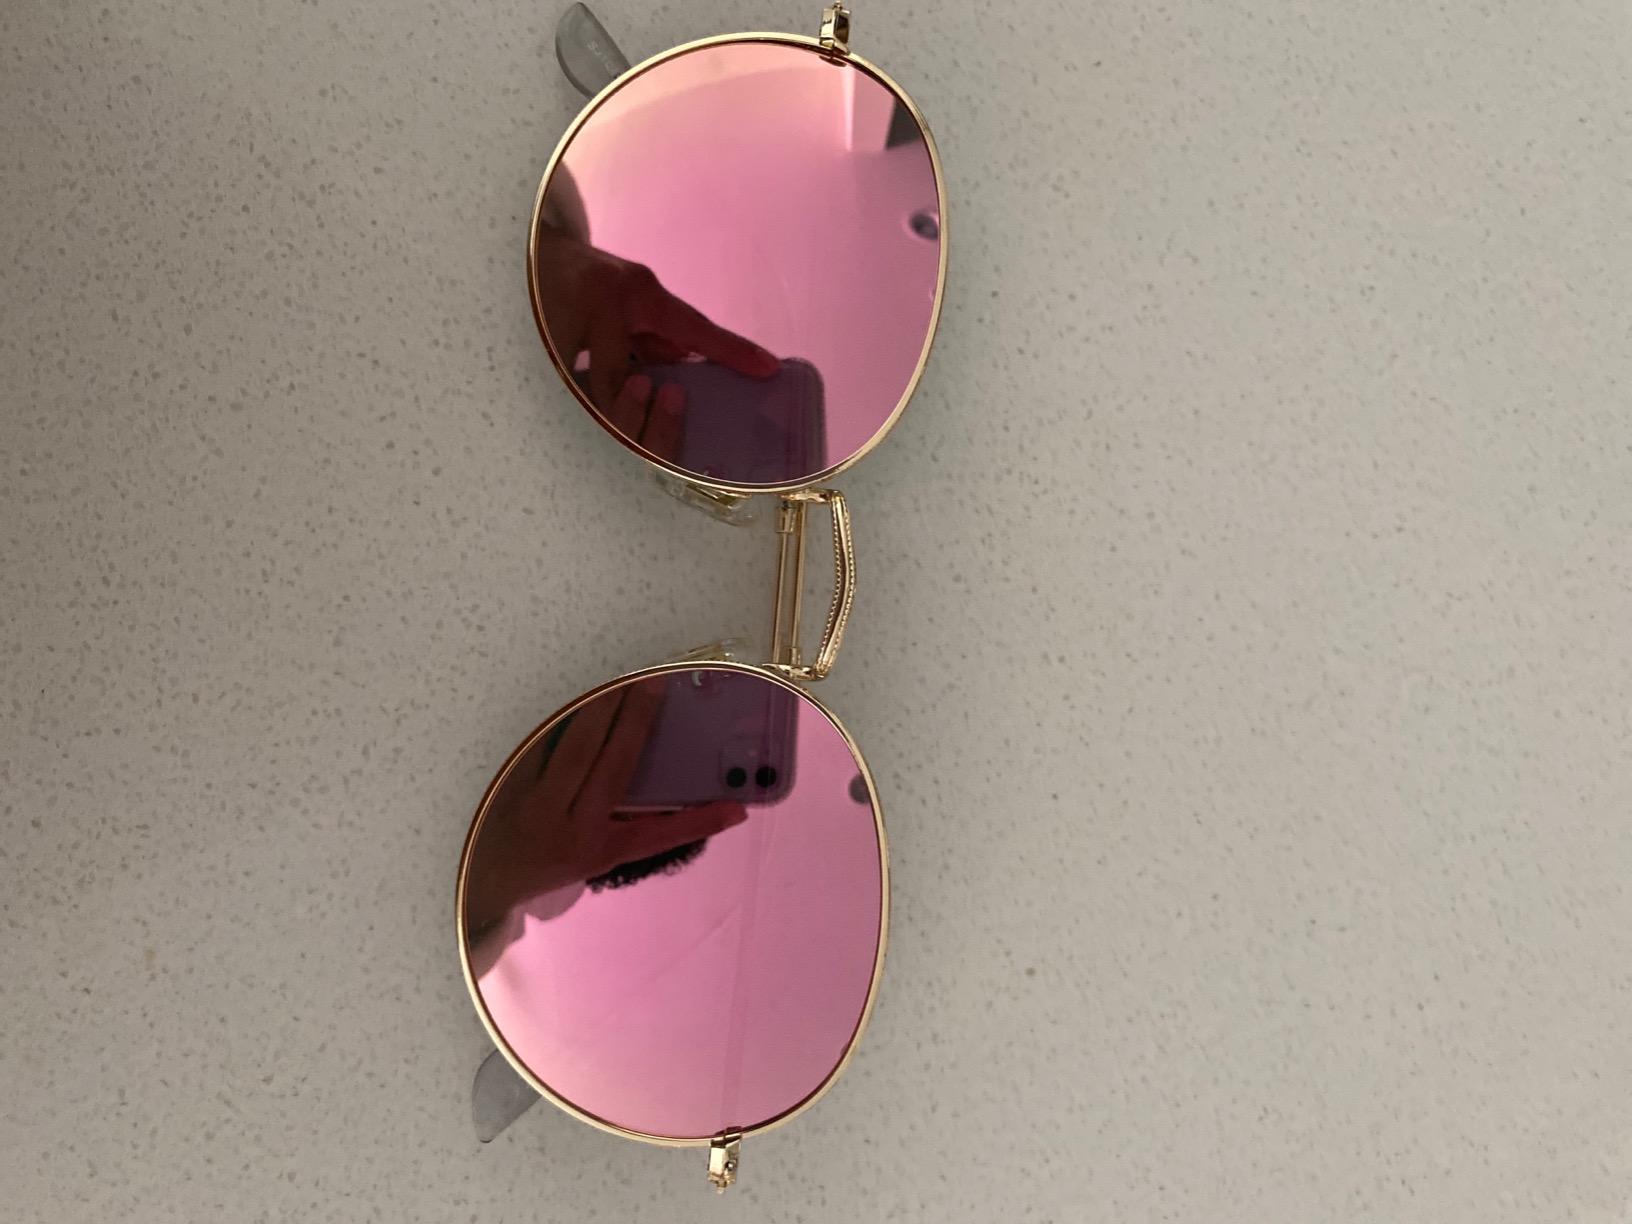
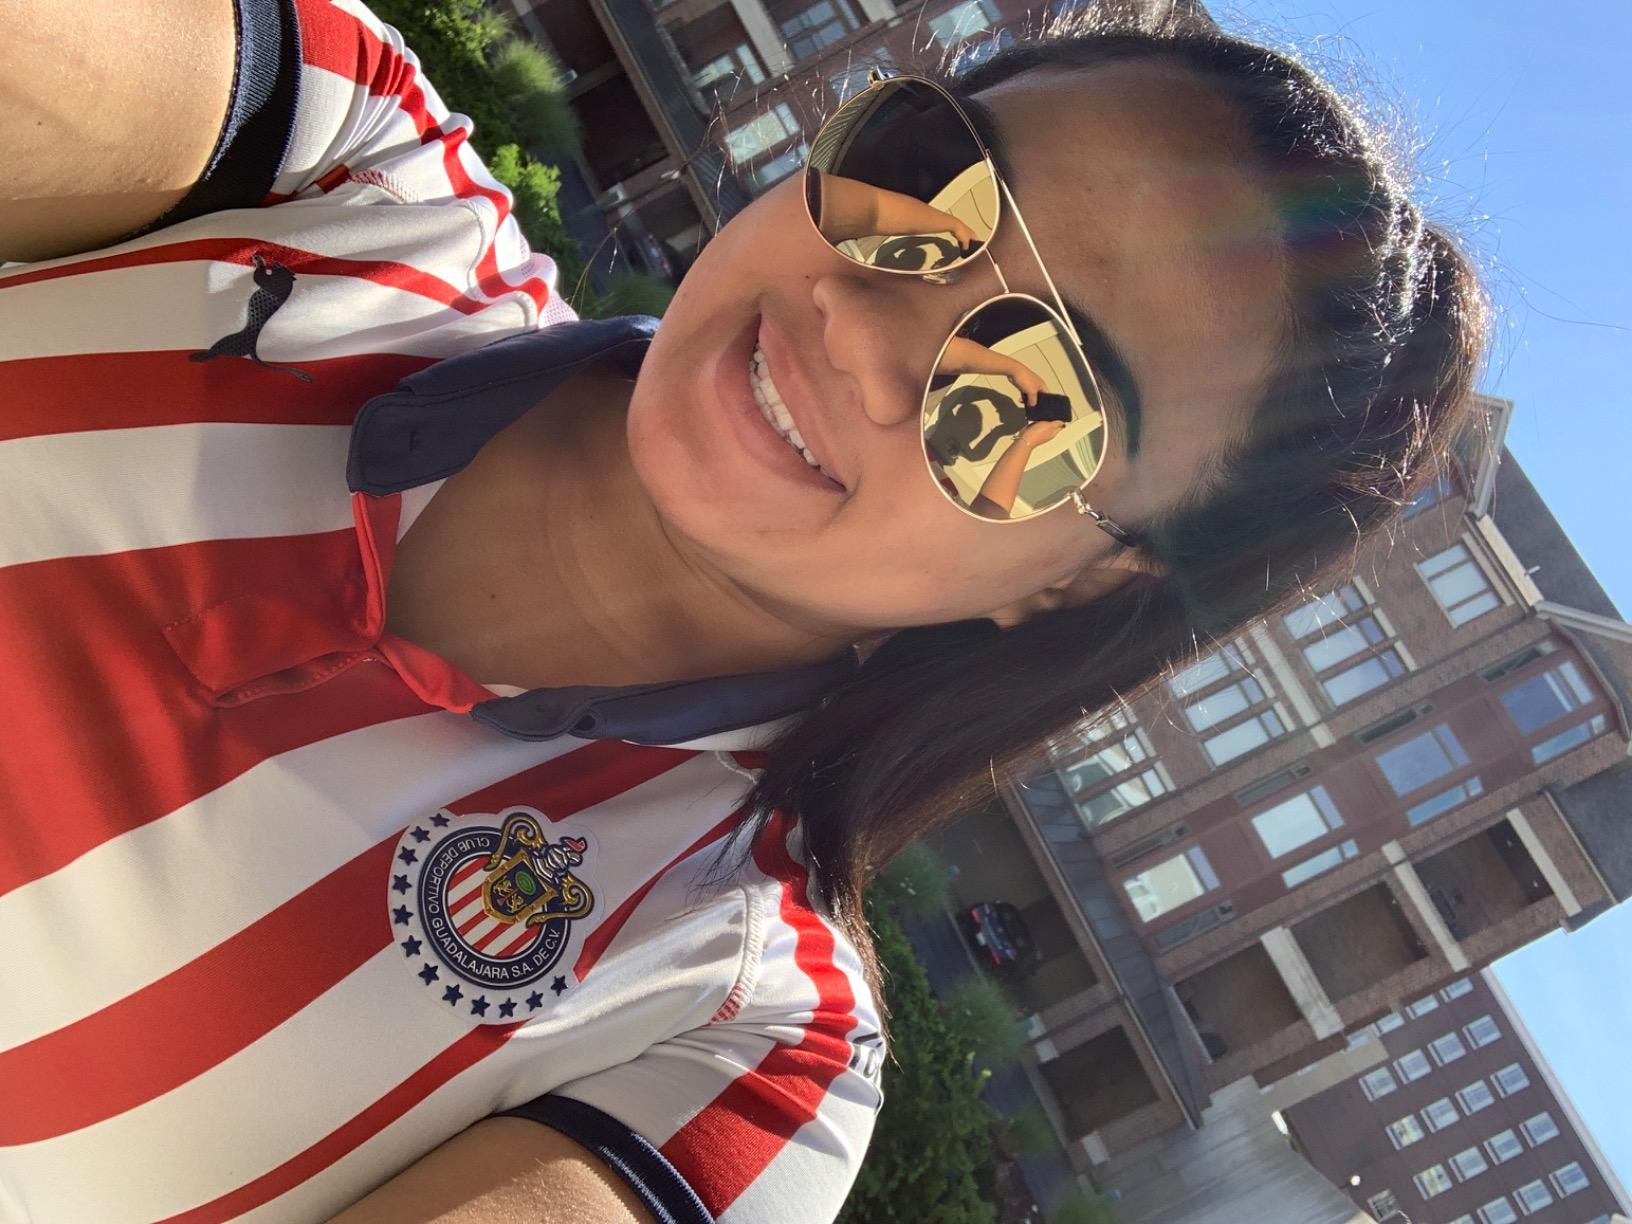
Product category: accessories_sunglasses
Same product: no